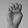
ASL letter: E